Bell

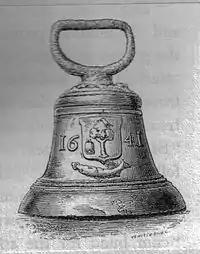
The Glasgow 'Dead or Deid bell' of 1642

Konguro'o is a small bell which, like the Djalaajyn, was first used for utilitarian purposes and only later for artistic ones. Konguro'o rang when moving to new places. They were fastened to the horse harnesses and created a very specific "smart" sound background. Konguro'o also hung on the neck of the leader goat, which the sheep herd followed. This led to the association in folk memory between the distinctive sound of konguro'o and the nomadic way of life.